Jonathan L. Walton

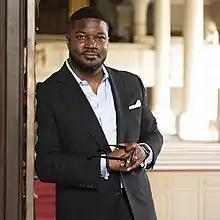
Jonathan L. Walton

Jonathan Lee Walton (born June 22, 1973) is an American author, ethicist and religious scholar. He is the President of Princeton Theological Seminary in Princeton, New Jersey. He was previously Dean of Wake Forest University School of Divinity, Presidential Chair in Religion & Society and Dean of Wait Chapel. He is the author of "A Lens of Love: Reading the Bible in its World for Our World".